Emerging Producers

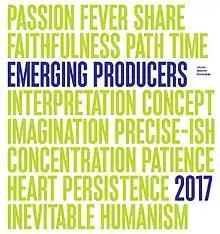
Title page of the Emerging Producers catalogue, designed by Juraj Horváth

Emerging Producers is an educational and promotional workshop, organised since 2012 by Ji.hlava International Documentary Film Festival as part of its Industry Programme. The project is focused on the support of talented European documentary film producers by helping them with orientation in the film market, creating the space for coproduction, and arranging the contact with leading film professionals. It is the only programme of its kind designed for documentary film producers in Europe.